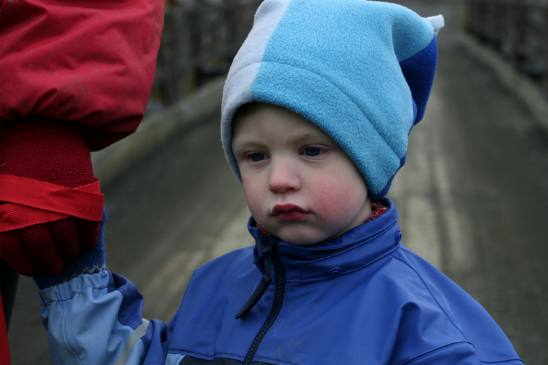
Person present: Yes